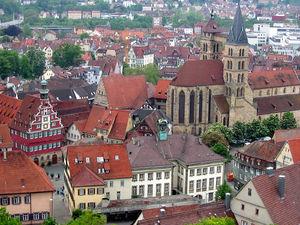
Esslingen am Neckar est une ville d'Allemagne située dans le Bade-Wurtemberg. Esslingen compte environ 92 000 habitants. Les industries locales les plus importantes sont liées au domaine de la construction mécanique. On y trouve des monuments médiévaux, en particulier dans la vieille ville.